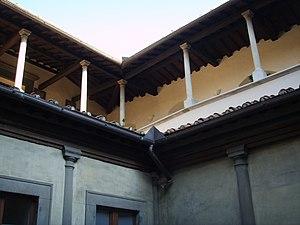
Le Palazzo Bartolini-Salimbeni est un palais de la renaissance tardive du centre historique de la ville de Florence situé entre la Piazza Santa Trinita et la Via Tornabuoni, en face de la Colonna della Giustizia.